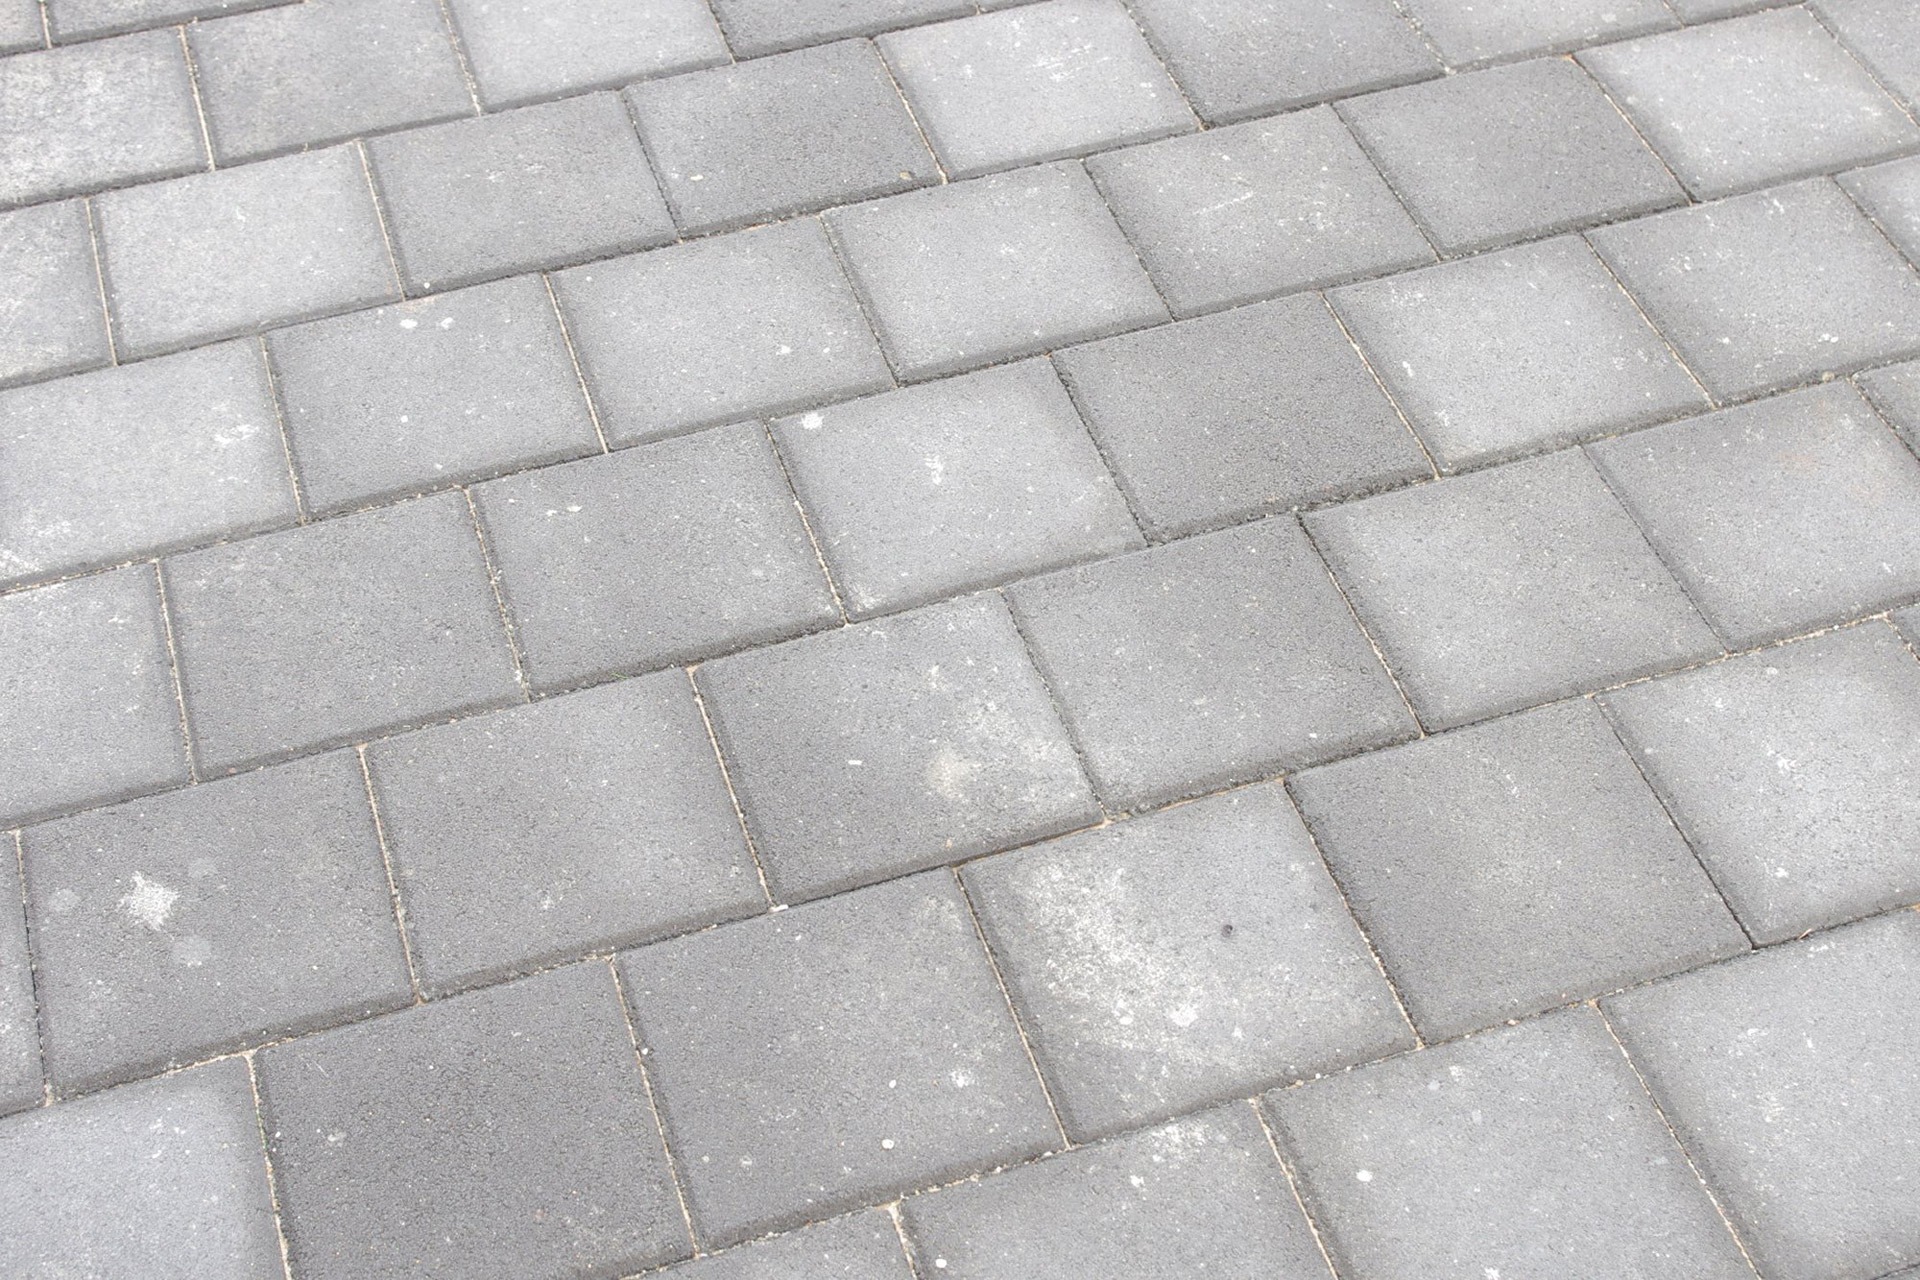
road, sidewalk, floor, building, cobblestone, asphalt, pavement, tile, grey, background, bricks, flooring, road surface